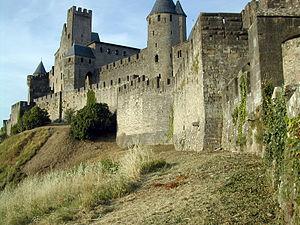
La cité de Carcassonne
Le Languedoc-Roussillon est une ancienne région administrative française qui correspond approximativement à l'ancien Bas-Languedoc. La région est subdivisée en cinq départements : l'Aude, le Gard, l'Hérault, la Lozère et les Pyrénées-Orientales. Elle est bordée au sud par l'Espagne, l'Andorre et la mer Méditerranée, et par les régions françaises suivantes : Provence-Alpes-Côte d'Azur, Rhône-Alpes, Auvergne, Midi-Pyrénées. Ses habitants sont appelés les Languedociens-Roussillonnais.